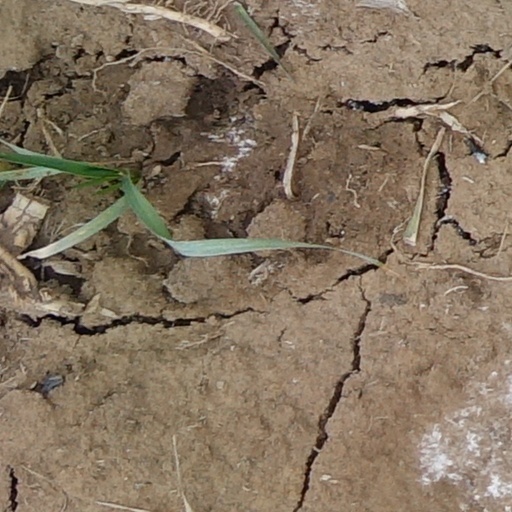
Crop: wheat